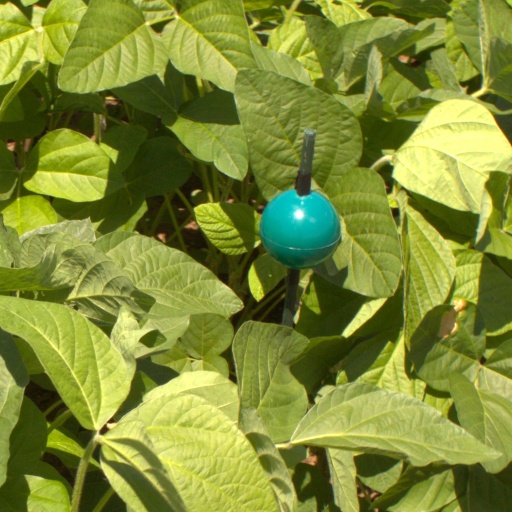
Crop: soybean